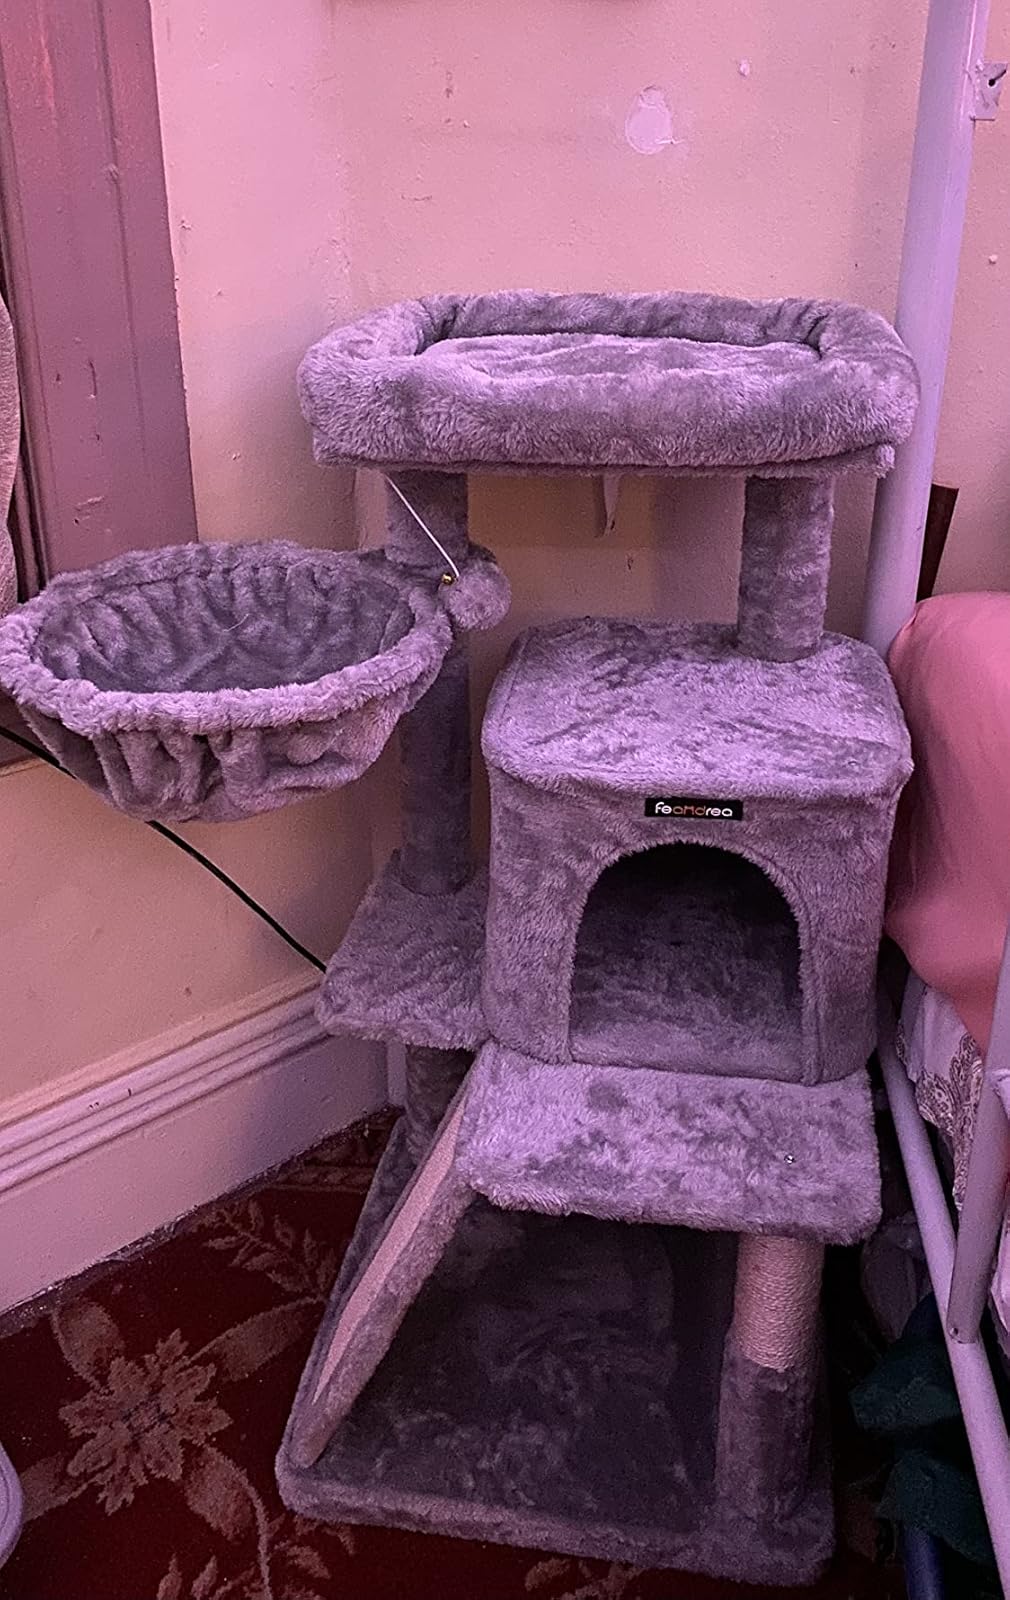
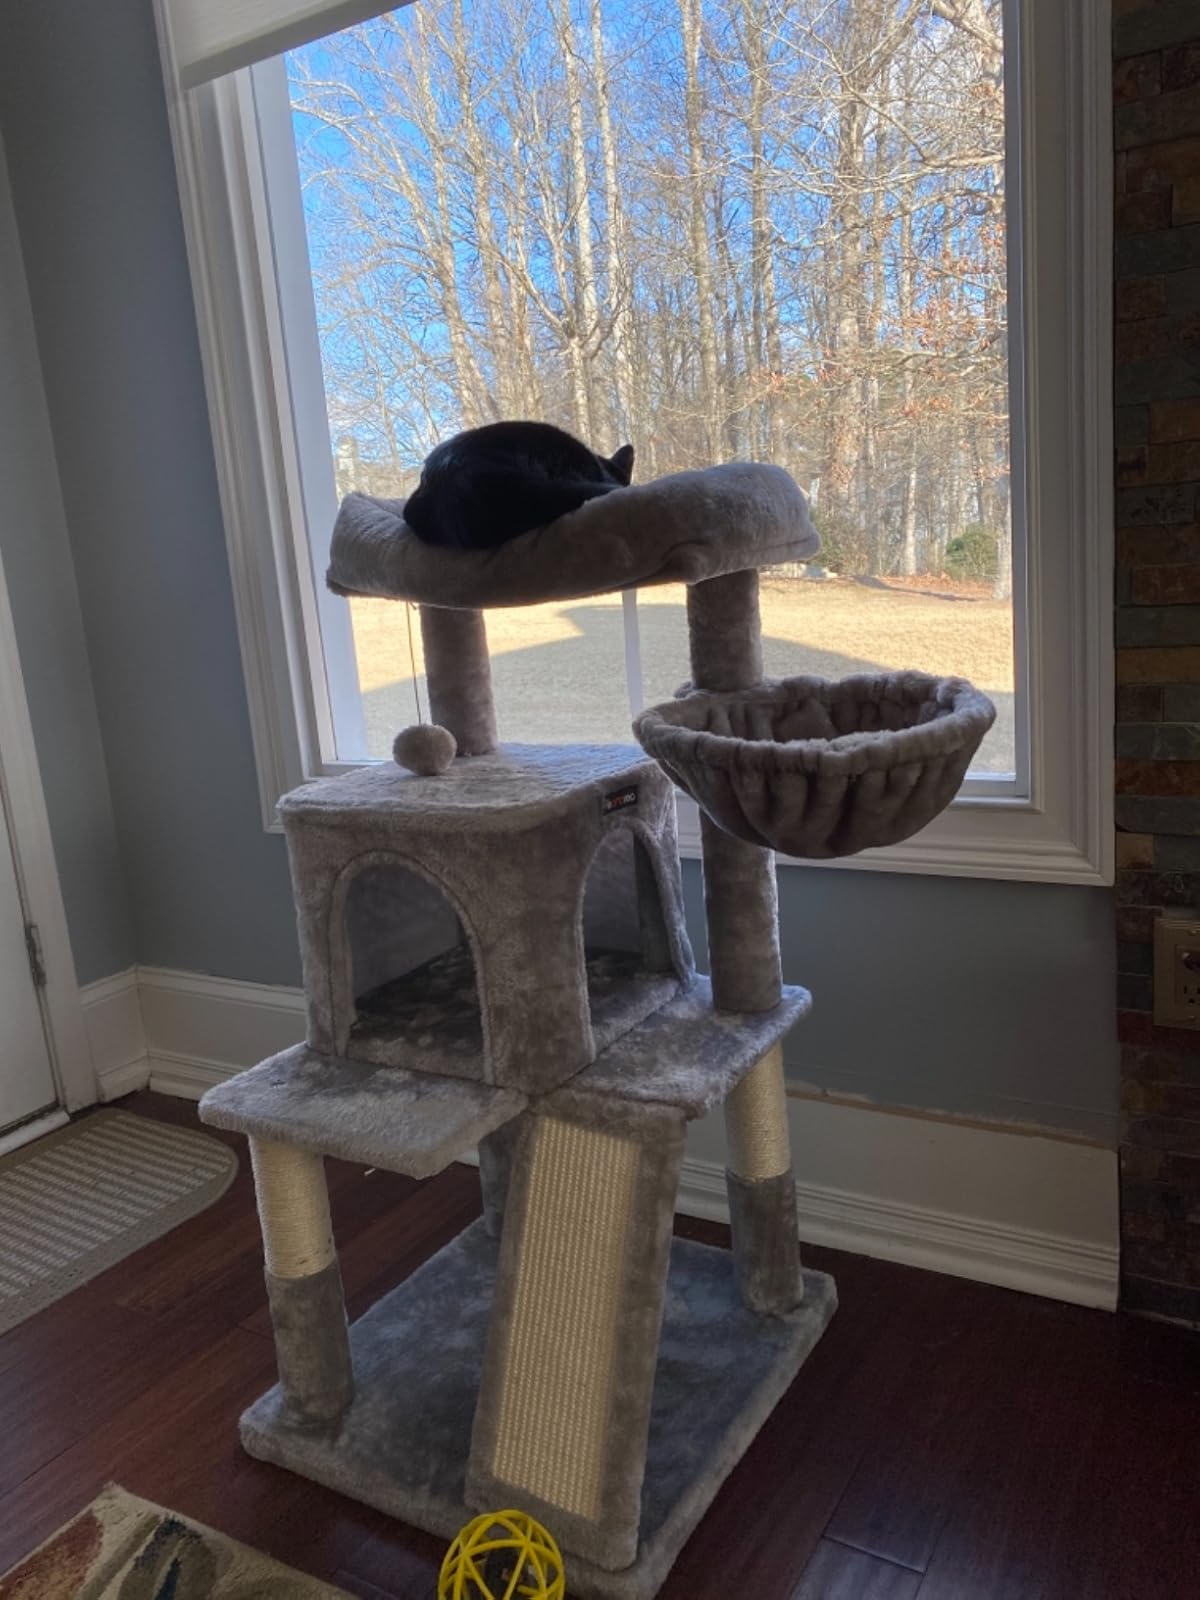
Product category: items_cat tree
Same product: yes